Water supply and sanitation in the United States

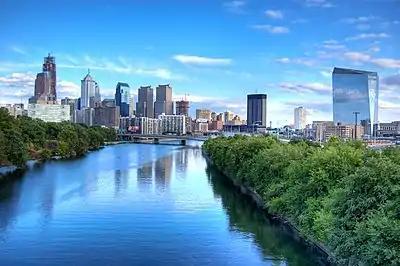
The Schuylkill River provides 40% of the water used in Philadelphia

About 66% of the U.S. population (195 million people) are served by surface water systems, and 34% (101 million) are served by groundwater-supplied systems (as of 2009). Most groundwater systems are in small communities, and comprise 90% of the overall population of public water systems.